JB Pritzker

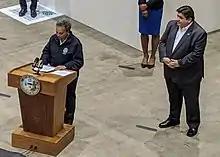
Chicago mayor Lori Lightfoot (left) is accompanied by Pritzker (right) during an April 2020 visit to inspect a temporary hospital facility being erected at Chicago's McCormick Place amid the COVID-19 pandemic.

In the balanced budget for the 2019–20 fiscal year, worth $40 billion, the State of Illinois authorized more spending on education, including grade schools, community colleges, and state universities. Funding for grade schools rose by nearly $379 million, more than the $29 million required by the new state funding for education formula passed the previous year. Funding for community colleges increased by $14 million, for public universities by $53 million. Grants for low-income students received a $50 million bump. The Illinois Department of Children and Family Services, facing financial pressure, received $80 million for hiring new staff and improving services.